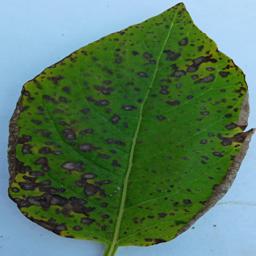
Etiqueta: Tizon_Temprano